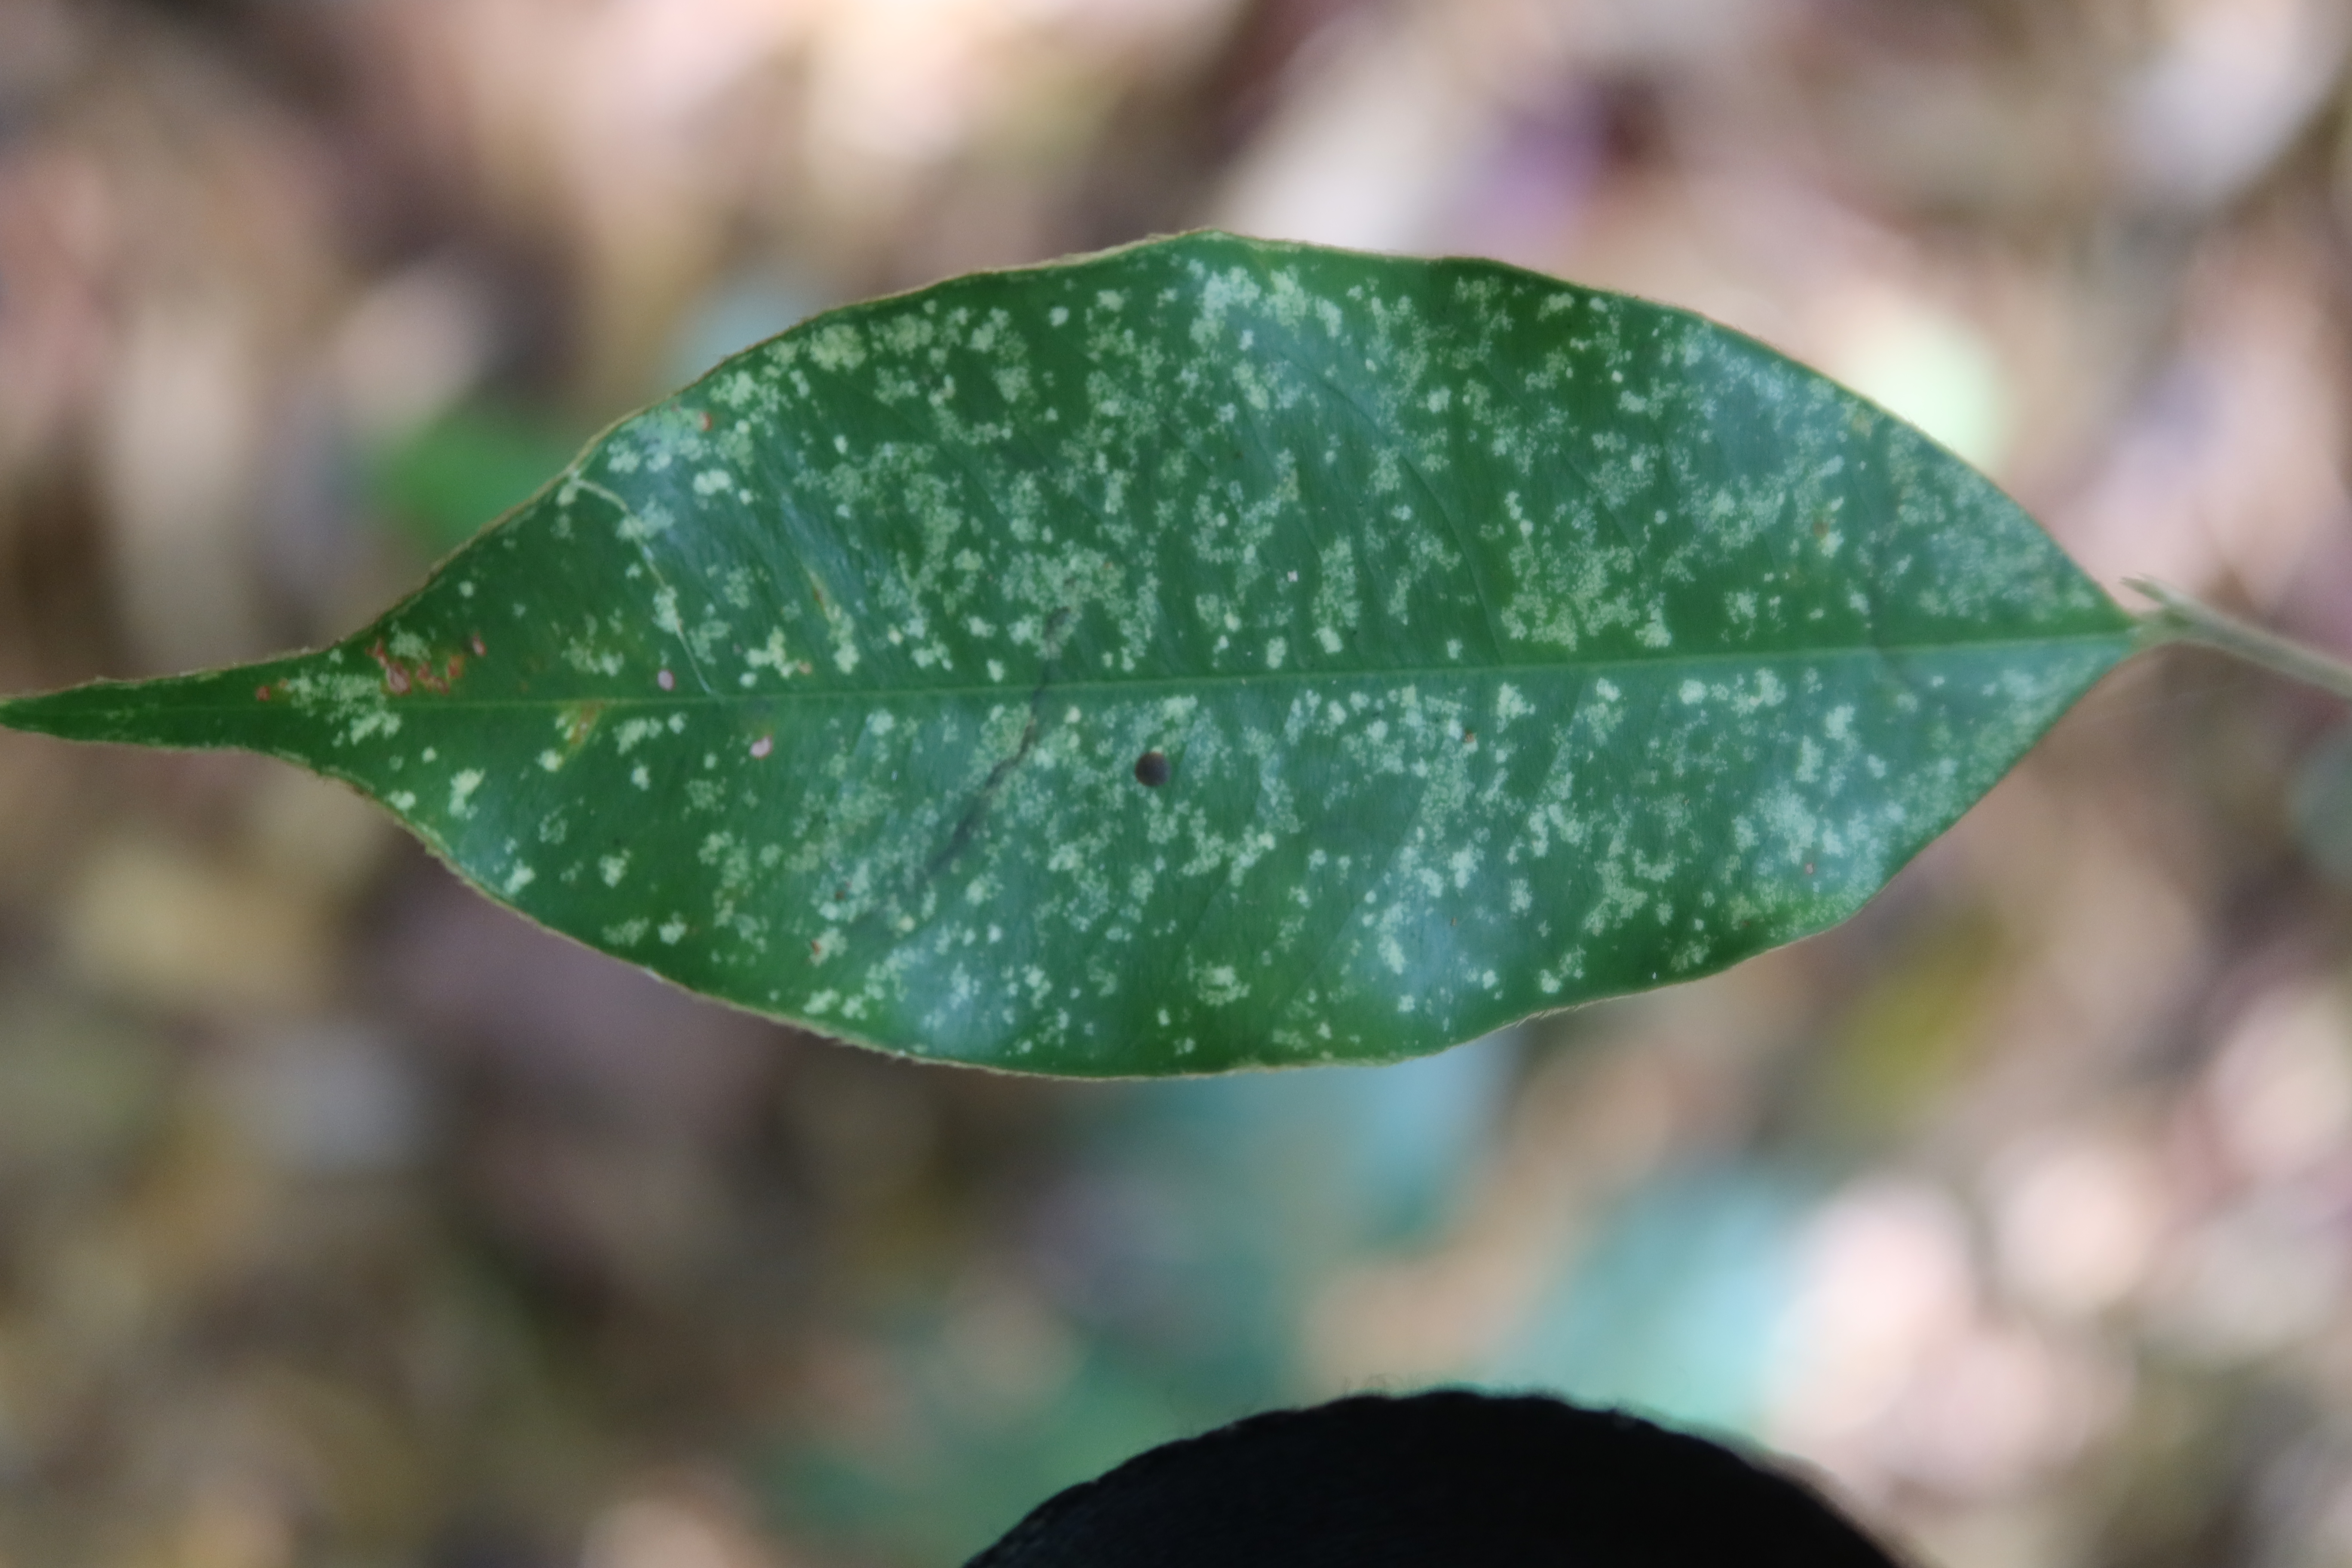
Label: Powdery mildew